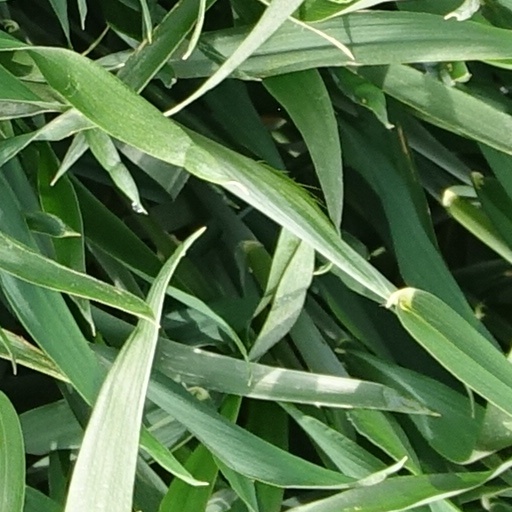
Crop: wheat